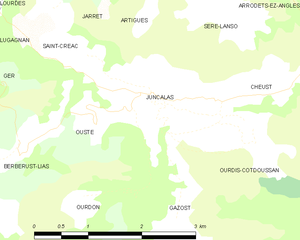
Juncalas est une commune française située dans le département des Hautes-Pyrénées, en région Occitanie.